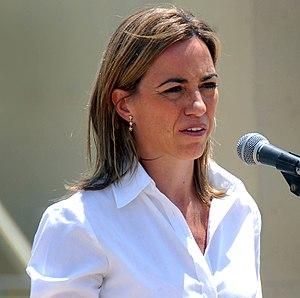
Eduardo Madina Muñoz, né le 11 janvier 1976 à Bilbao en Espagne, est un homme politique espagnol membre du Parti socialiste ouvrier espagnol.